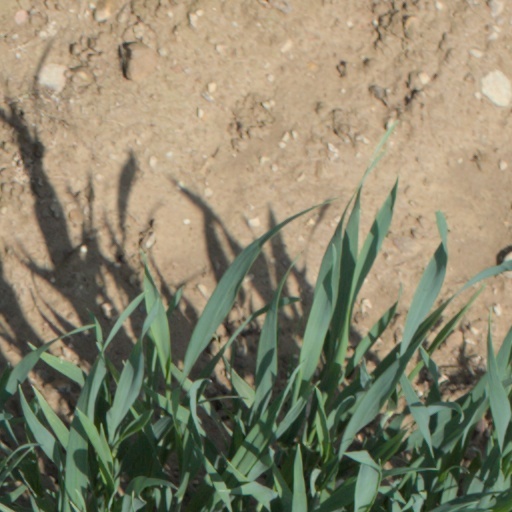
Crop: wheat